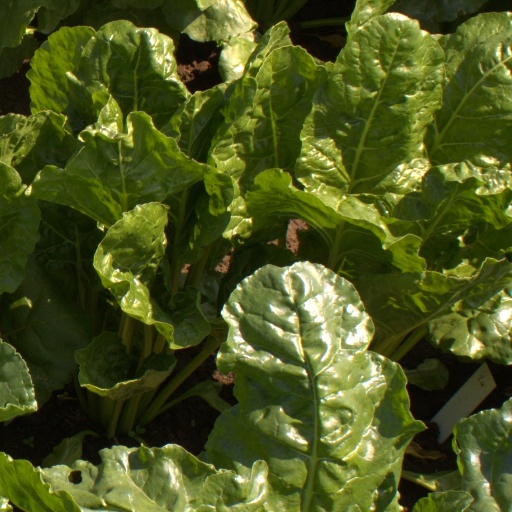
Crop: sugar beet